Deron Miller

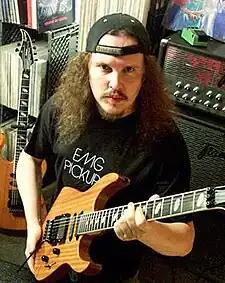
Miller and James Murphy (pictured) worked together on a Death tribute album and the second Foreign Objects release.

In December 2002, it was announced that Miller would be working alongside guitarist James Murphy, drummer Dave Culross and vocalist Bret Hoffmann on a tribute album for the band Death, to benefit the family of founding member Chuck Schuldiner. After Schuldiner's family approved the project, bassist Terry Butler, Slipknot members Mick Thomson (guitar) and Paul Gray (bass), and more joined the project, which was titled "Within the Mind: In Homage to the Musical Legacy of Chuck Schuldiner" and scheduled for release through Mascot Records.